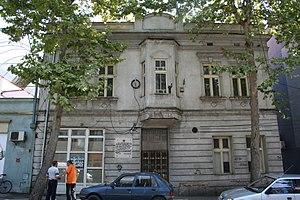
La maison de Milan Jovanović à Valjevo se trouve à Valjevo, dans le district de Kolubara en Serbie. Elle est inscrite sur la liste des monuments culturels protégés de la République de Serbie.